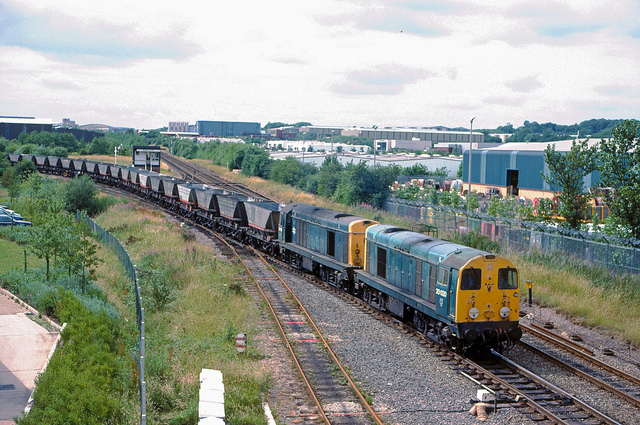
A train travelling above ground near bushes and trees.

a large train rides down a train track

A train proceeds through a semi-developed area with scrub grass and fencing beside the tracks.

A photo looking down at a large train going by.

A train engine carrying carts down a track.